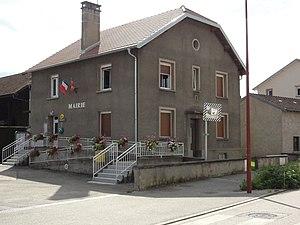
Benaménil (M-et-M) mairie